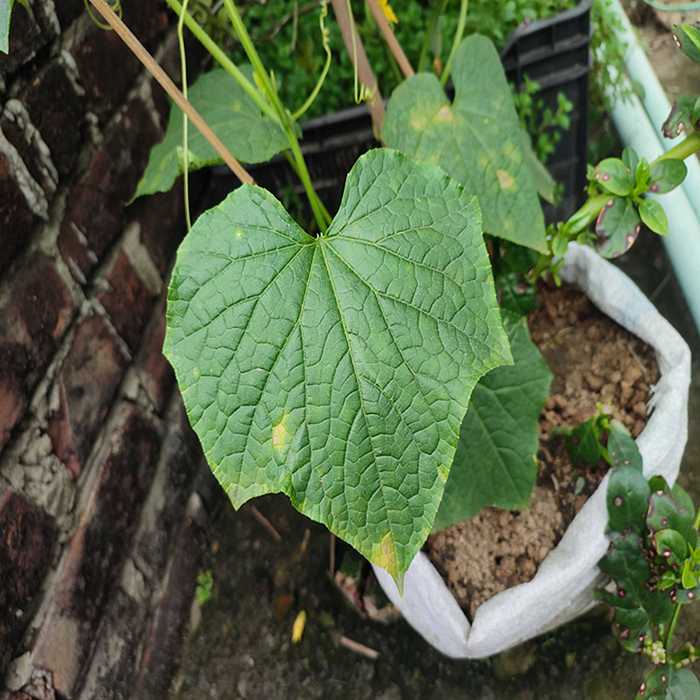
Plant: Cucumber
Label: Downy mildew